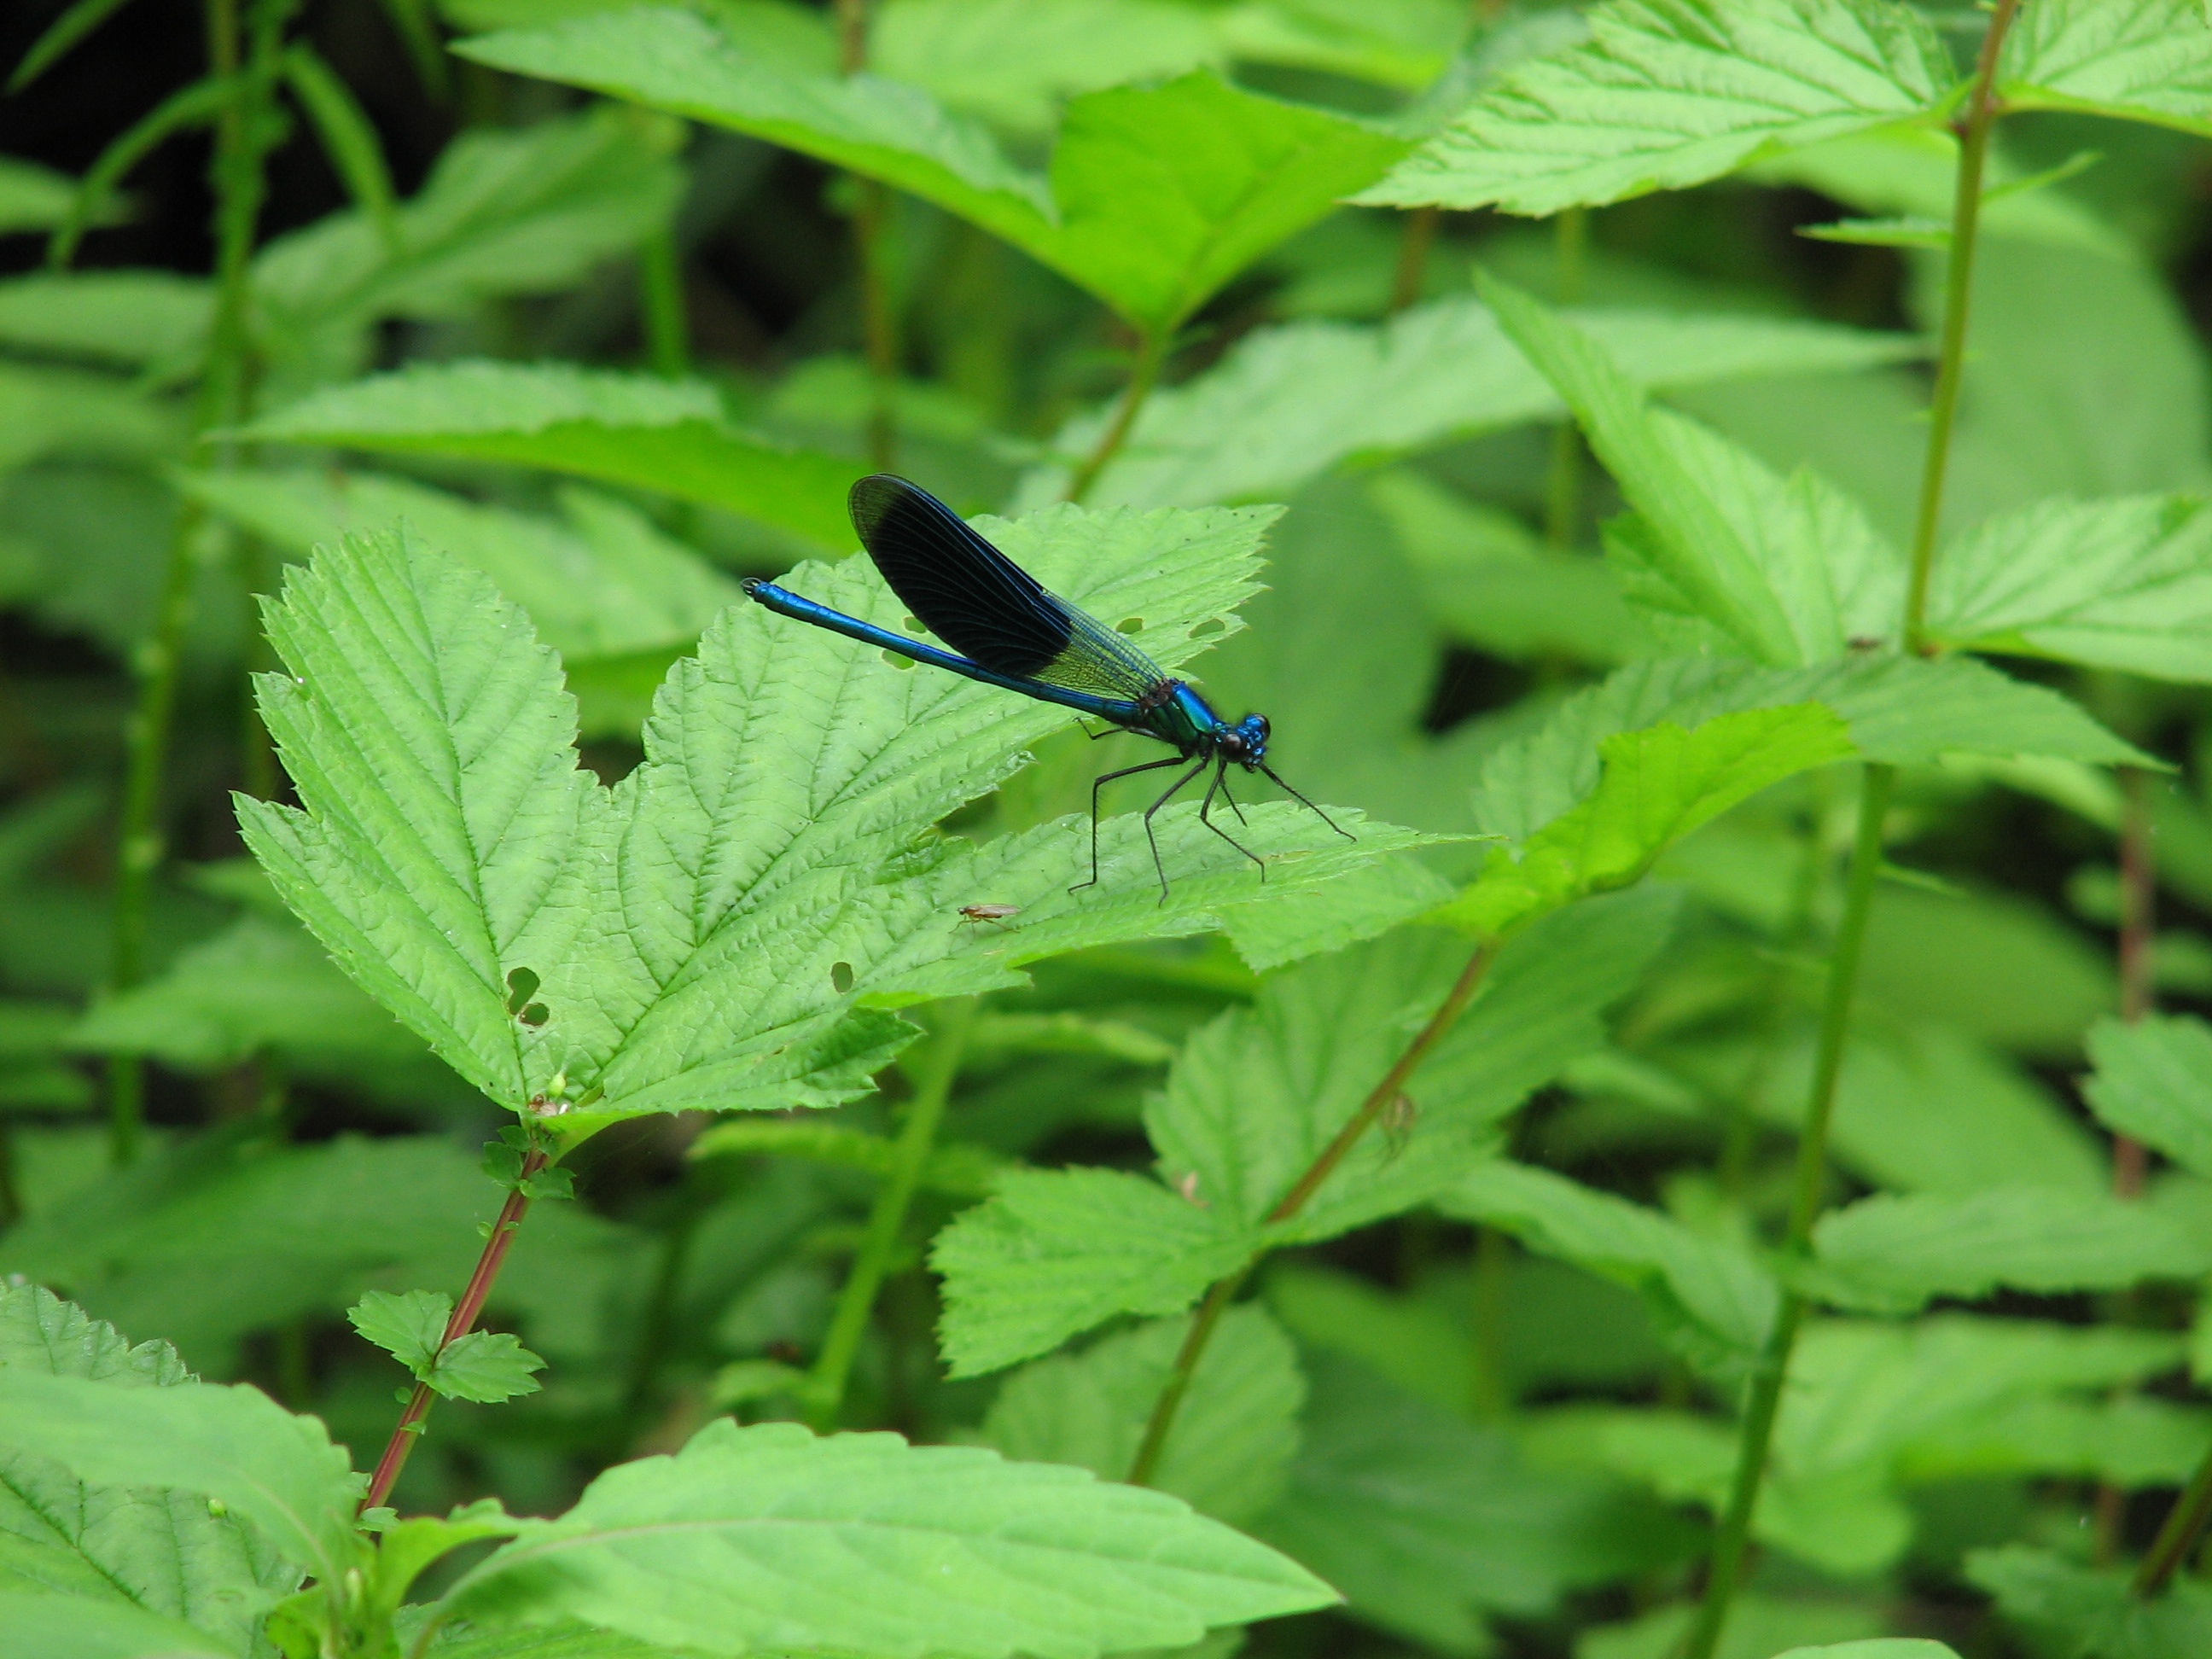
nature, plant, lawn, leaf, flower, green, insect, macro, botany, blue, butterfly, fauna, invertebrate, wildflower, wings, dragonfly, bicolor, annual plant, moths and butterflies, lycaenid